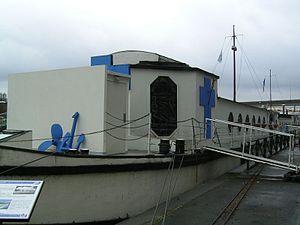
Le Je Sers est un bateau-chapelle des bateliers, consacré à Saint-Nicolas.
Conflans-Sainte-Honorine est une commune française du département des Yvelines, en région Île-de-France. C'est la capitale française de la batellerie.